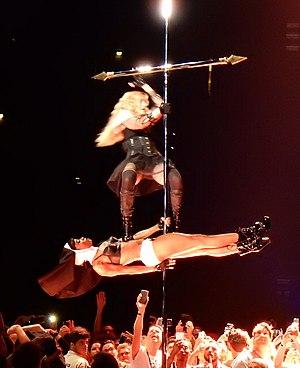
Le Rebel Heart Tour est la dixième tournée mondiale de la chanteuse américaine Madonna, faisant la promotion de son treizième album studio Rebel Heart. Débutée le 9 septembre 2015 à Montréal, Canada, la tournée a visité l'Amérique du Nord, l'Europe, l'Asie et l'Océanie pour un total de 81 dates, avant de se finir le 20 mars 2016, à Sydney, Australie.